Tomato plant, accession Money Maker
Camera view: horizontal (90 deg, fisheye); turntable rotation: 180 degrees
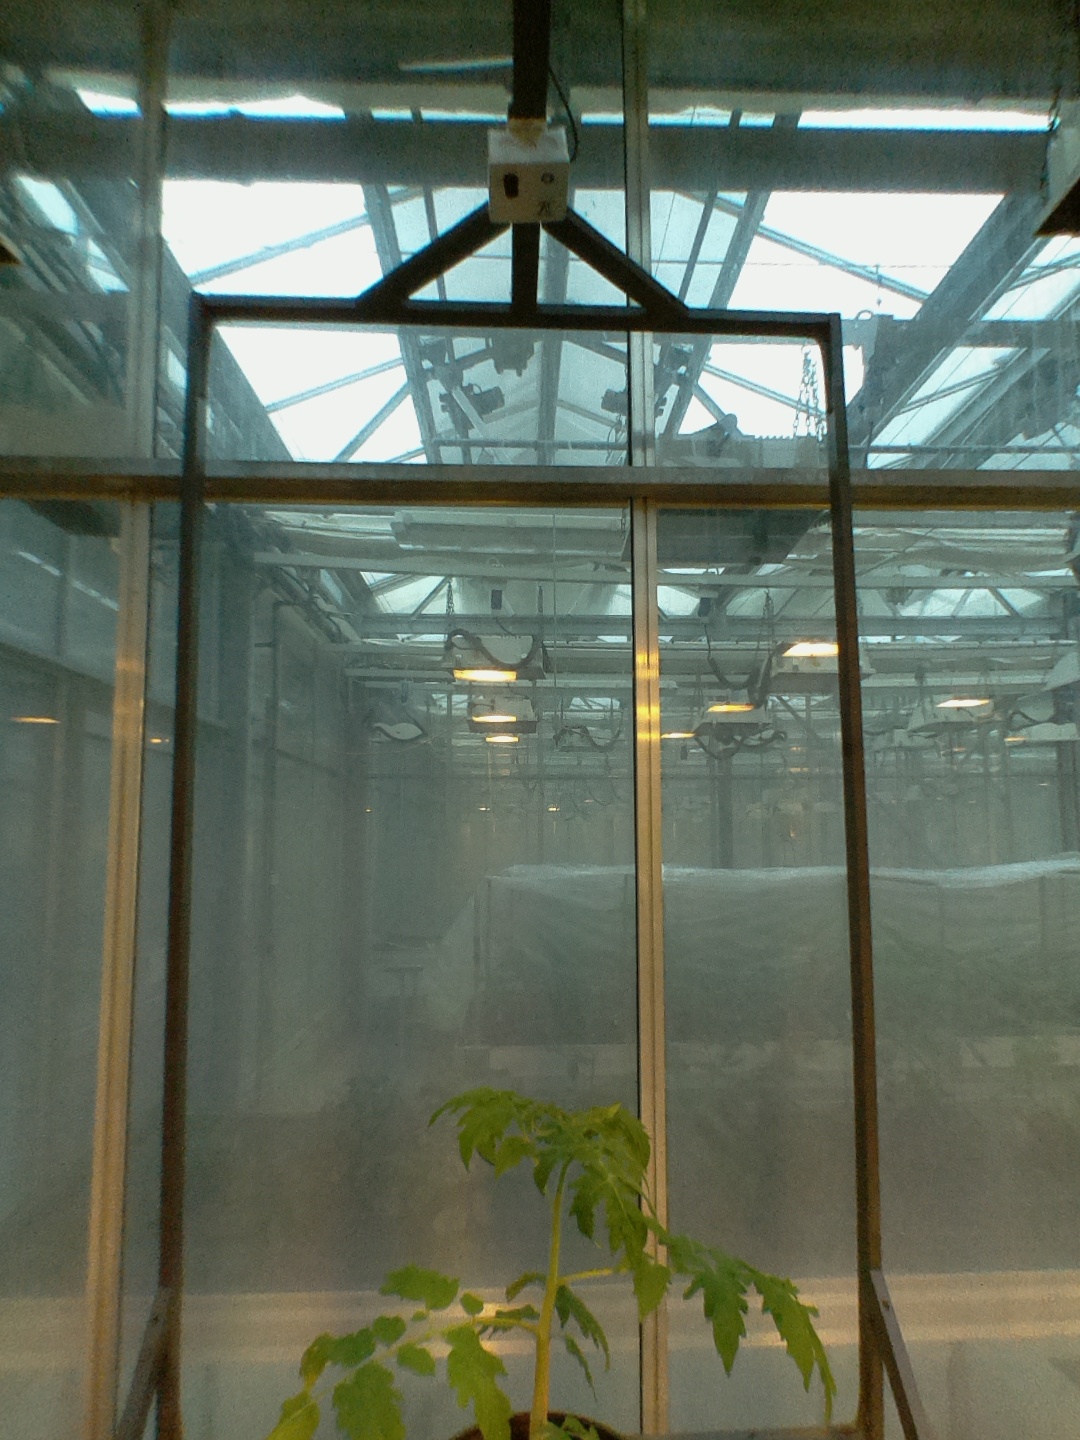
BBCH growth stage 14: 8 of true leaves visible